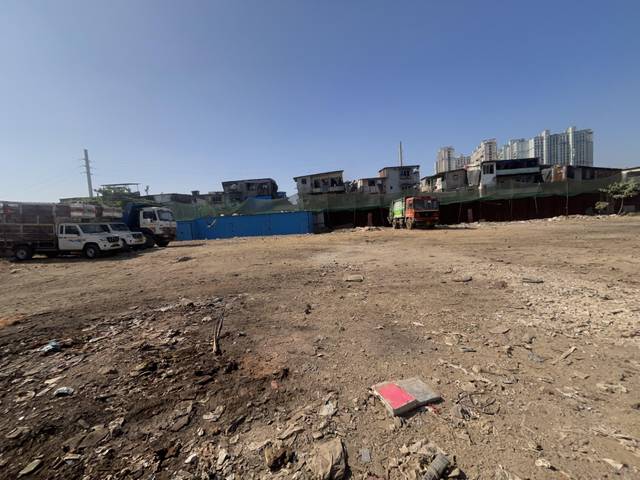
Region: India
Coordinates: 19.198, 72.83